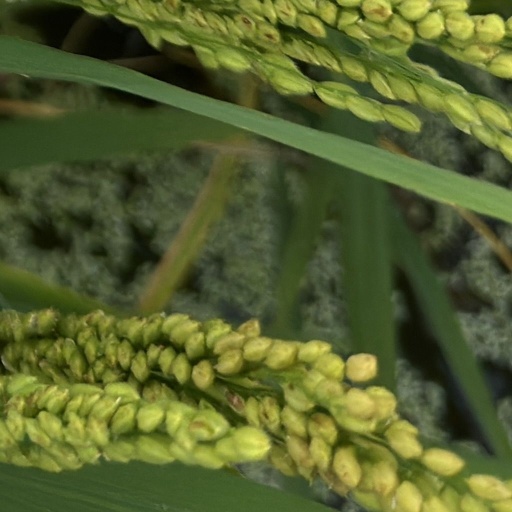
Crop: rice